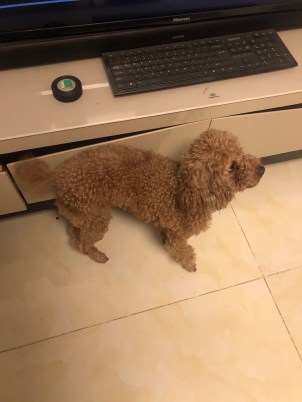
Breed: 7449-n000128-teddy